Question: Please indicate a possible affordance area of the couch that can be used for sitting
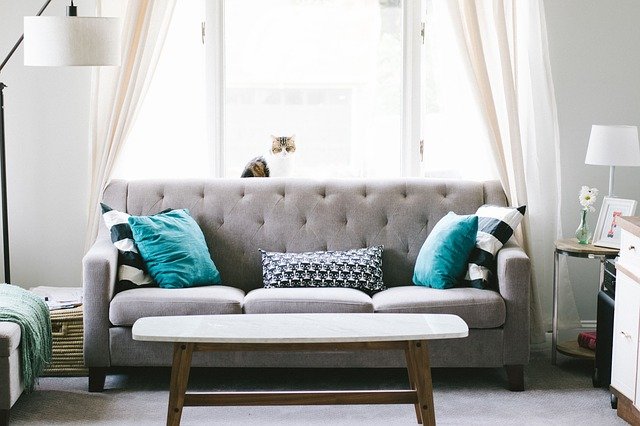
Answer: [108.5, 276.5, 505.5, 316.5]